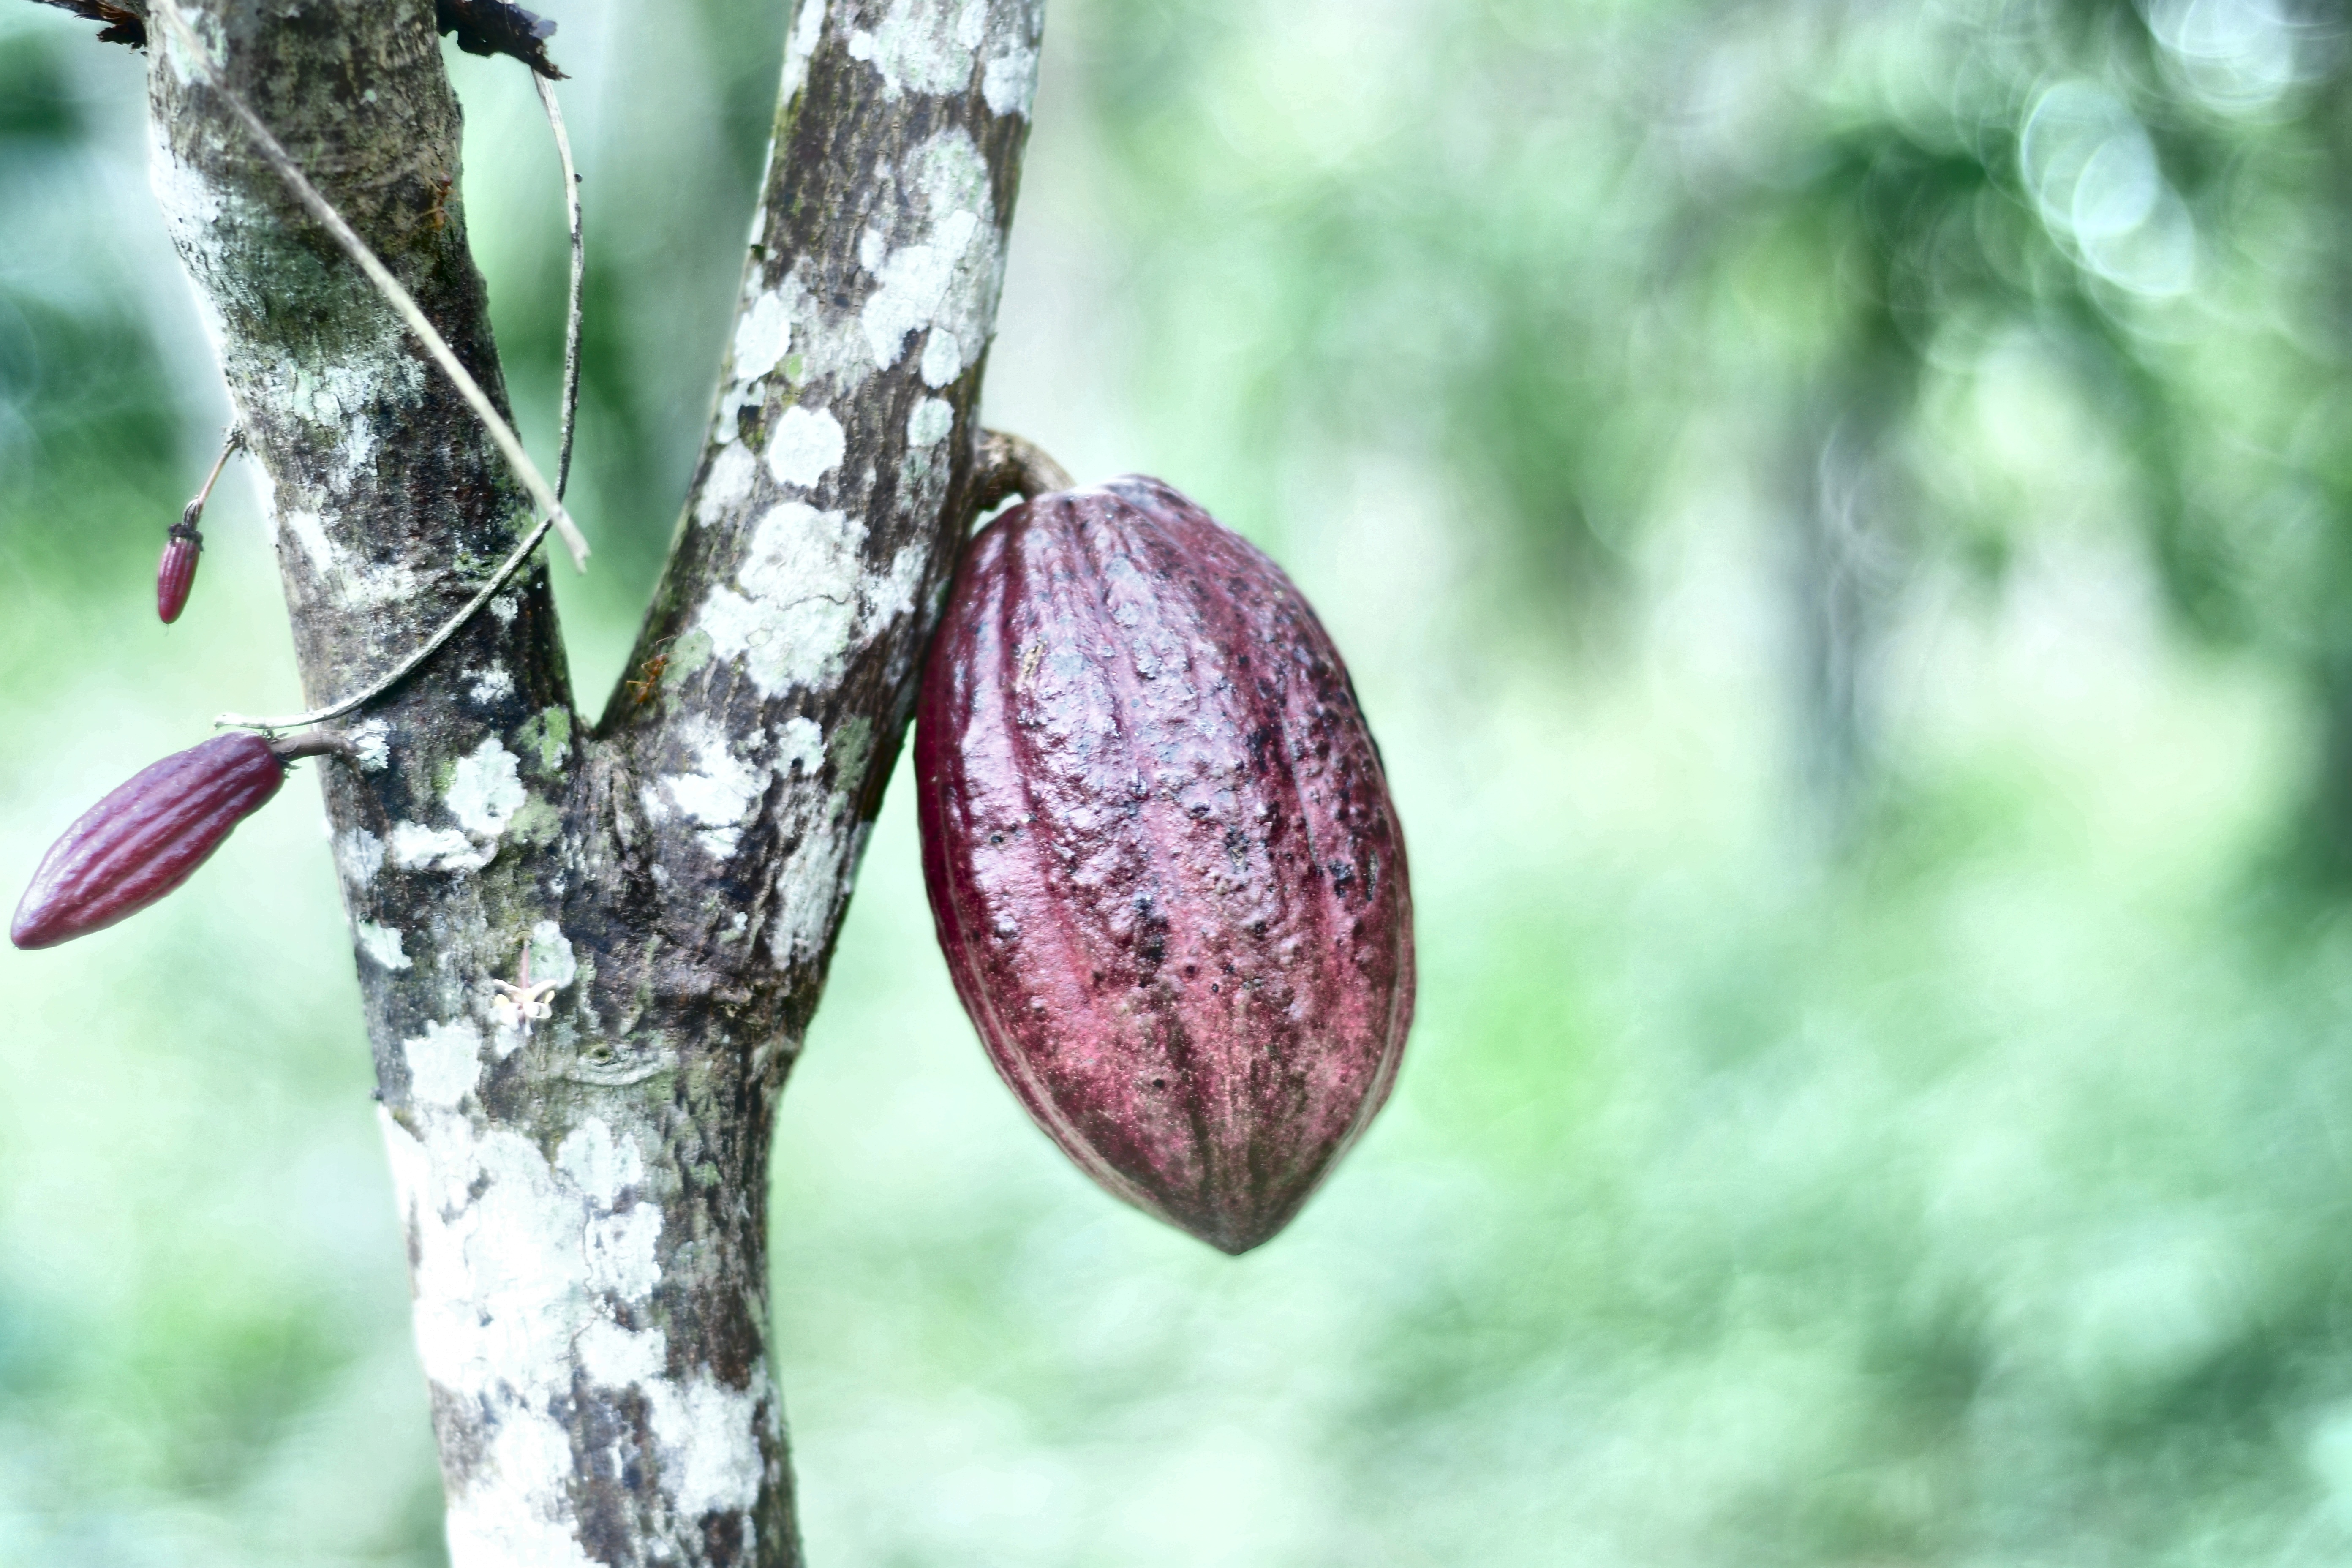
Maturity: unmature
Variety: Amelonado